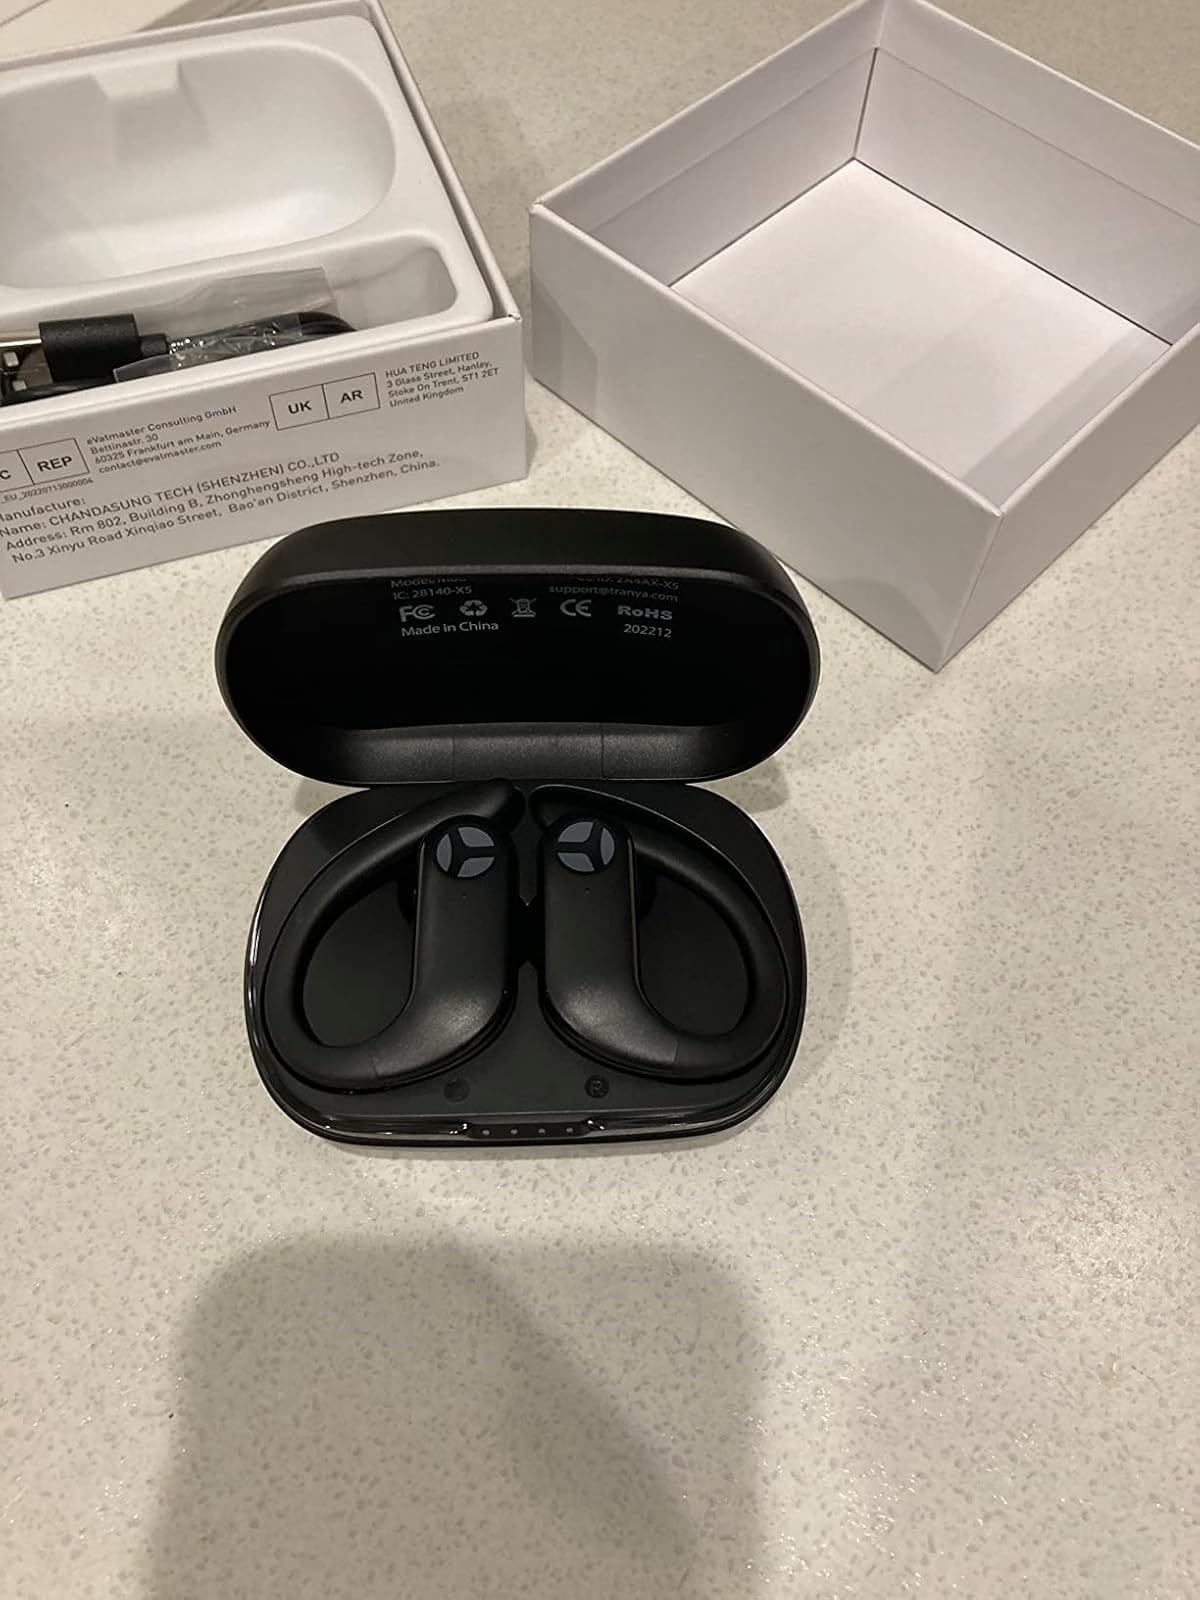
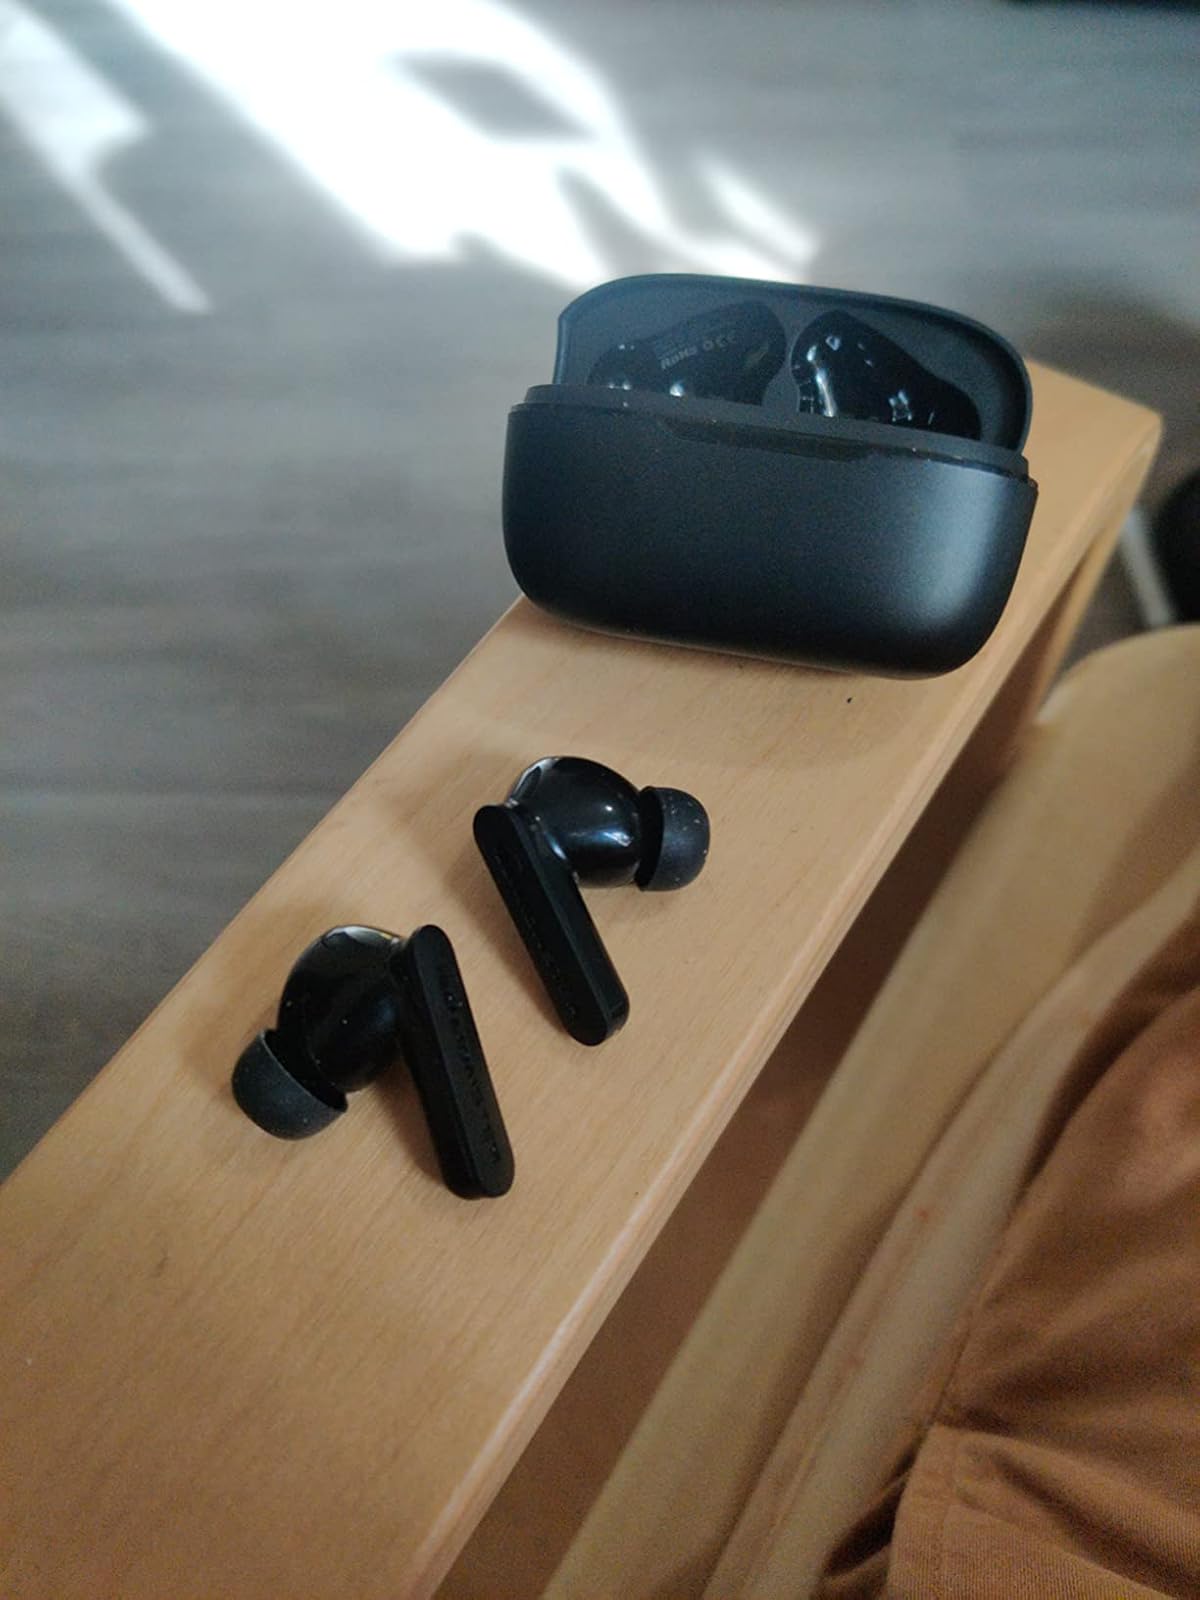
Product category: earbuds
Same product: no